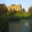
Label: castle